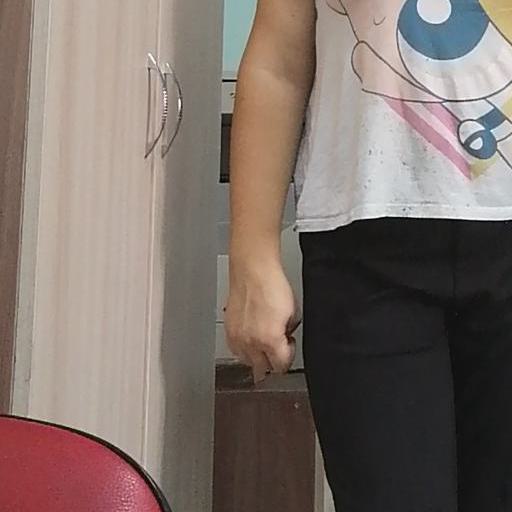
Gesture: no_gesture